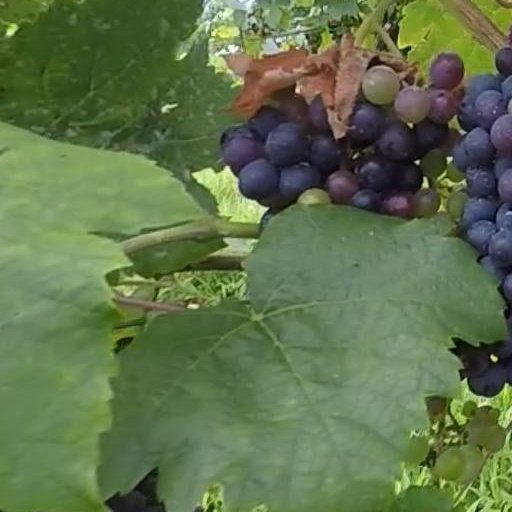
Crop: grape